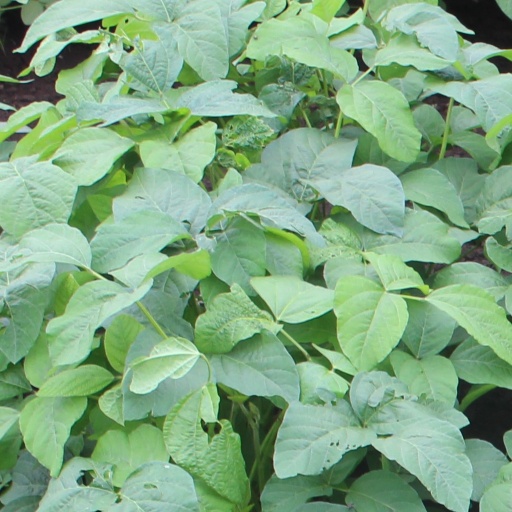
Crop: soybean